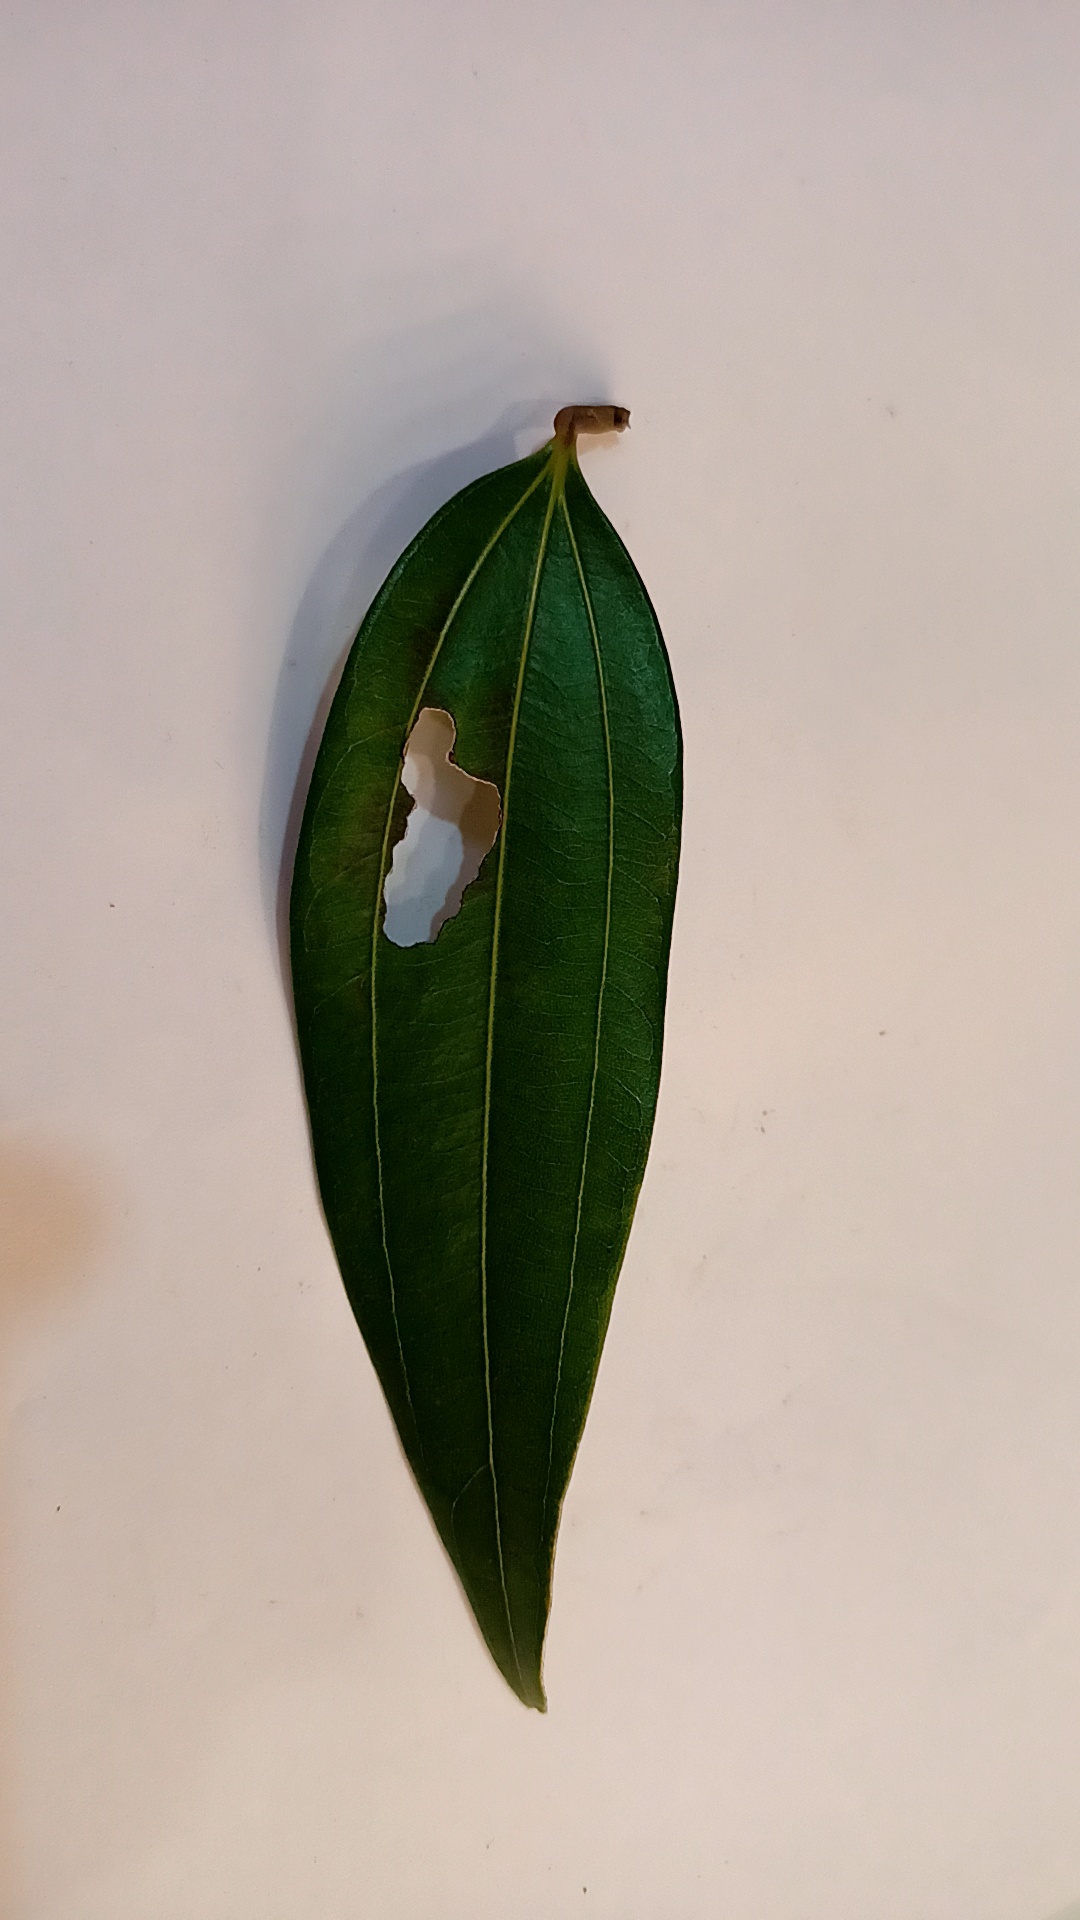
Label: Disease